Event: Nepal Earthquake
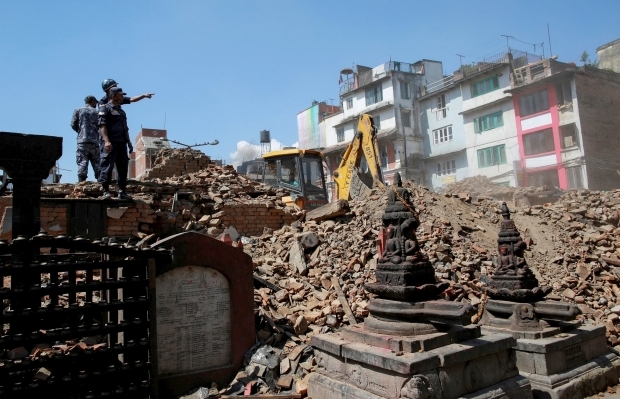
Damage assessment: damage